Charles Carroll of Annapolis

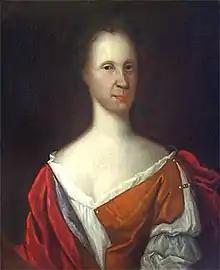
Carroll's mother, Mary Darnall Carroll

In around 1726 Carroll began courting Elizabeth Brooke, the daughter of Clement Brooke and Jane Sewall. They were not married, however, until 1757, when their son Charles was twenty years old. It's unclear why they waited so long; it may have had something to do with Maryland inheritance laws.